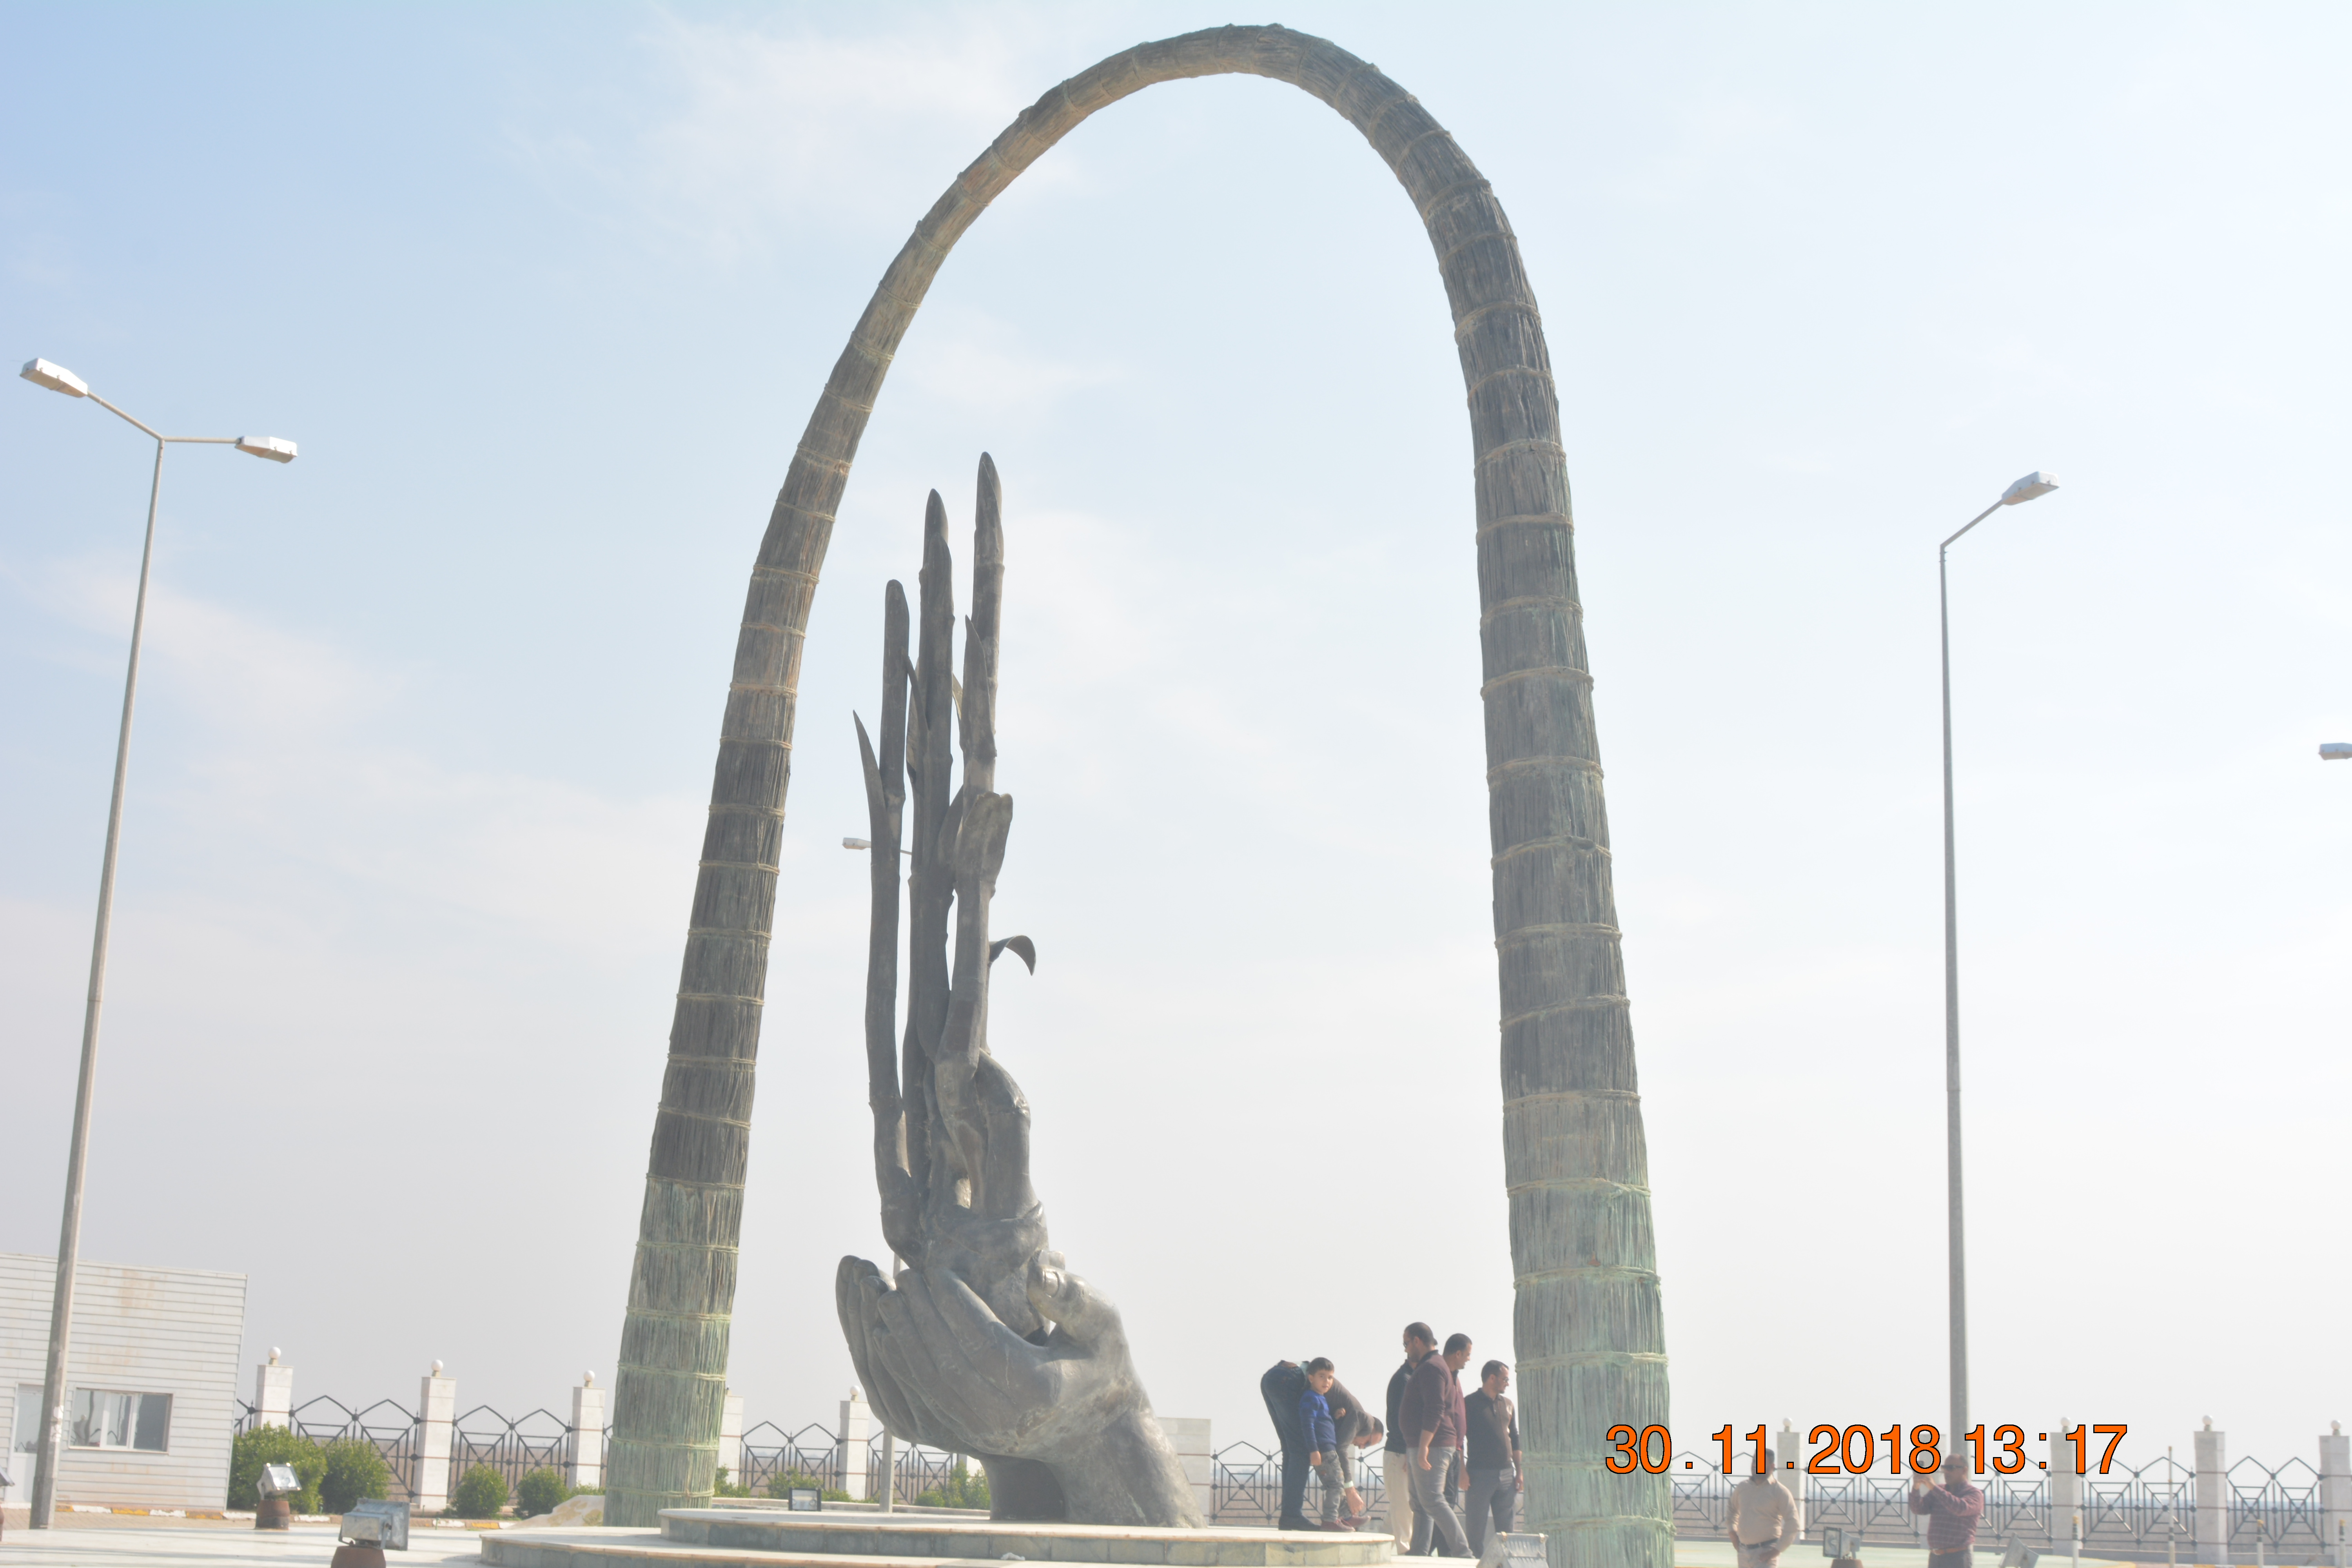
natural, architecture, monument, arch, sculpture, national historic landmark, plant, statue, memorial, art